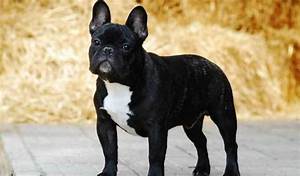
Label: dog